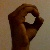
The image shows a hand gesture representing the letter 'O' in Indian Sign Language.